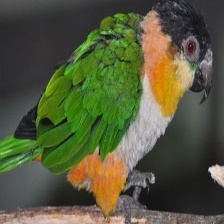
Species: BLACK HEADED CAIQUE
Scientific name: PIONITES MELANOCEPHALUS